Frederik Bouttats the Younger

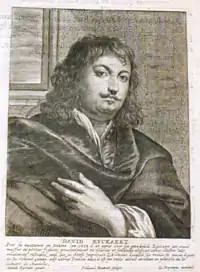
Portrait of David Ryckaert III from "Het Gulden Cabinet".

Frederik Bouttats was an engraver born at Antwerp about the year 1620. He engraved several plates after his own designs, principally portraits, and some after other masters. They are worked with the graver, in a neat style, and are not without merit. We have by him, among others, the following: